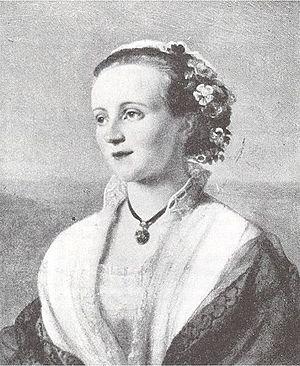
La princesse Marie de Nassau était le huitième enfant et la quatrième fille de Guillaume de Nassau, et la femme de Hermann, 4ᵉ Prince de Wied. Elle était la mère de Élisabeth de Wied, reine de Roumanie.